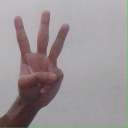
अक्षर: व